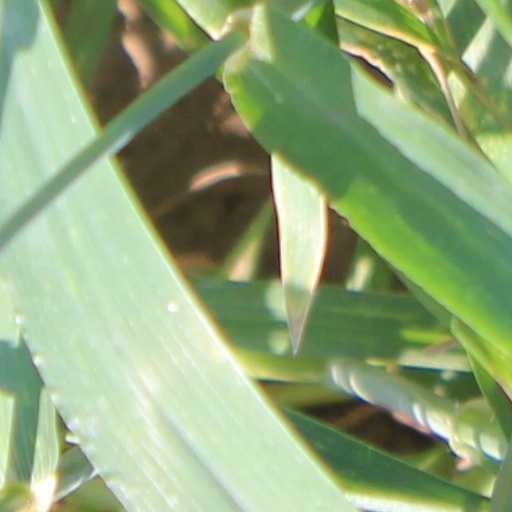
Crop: wheat